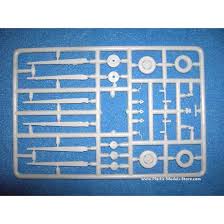
Label: D-30